Foumban

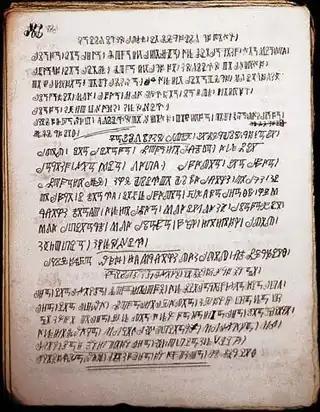
Bamum Shumom text

Foumban or Fumban is a city in Cameroon, lying north east of Bafoussam. It has a population of 83,522 (at the 2005 Census). It is a major town for the Bamoun people and is home to a museum of traditional arts and culture. Foumban is known for its political significance in the formation of Cameroon's history and its cultural, tourism and economic potential. There is also a market and a craft centre, while Foumban Royal Palace contains a museum with information on Ibrahim Njoya who invented a new language script, Bamum script, and the artificial language Shümom.